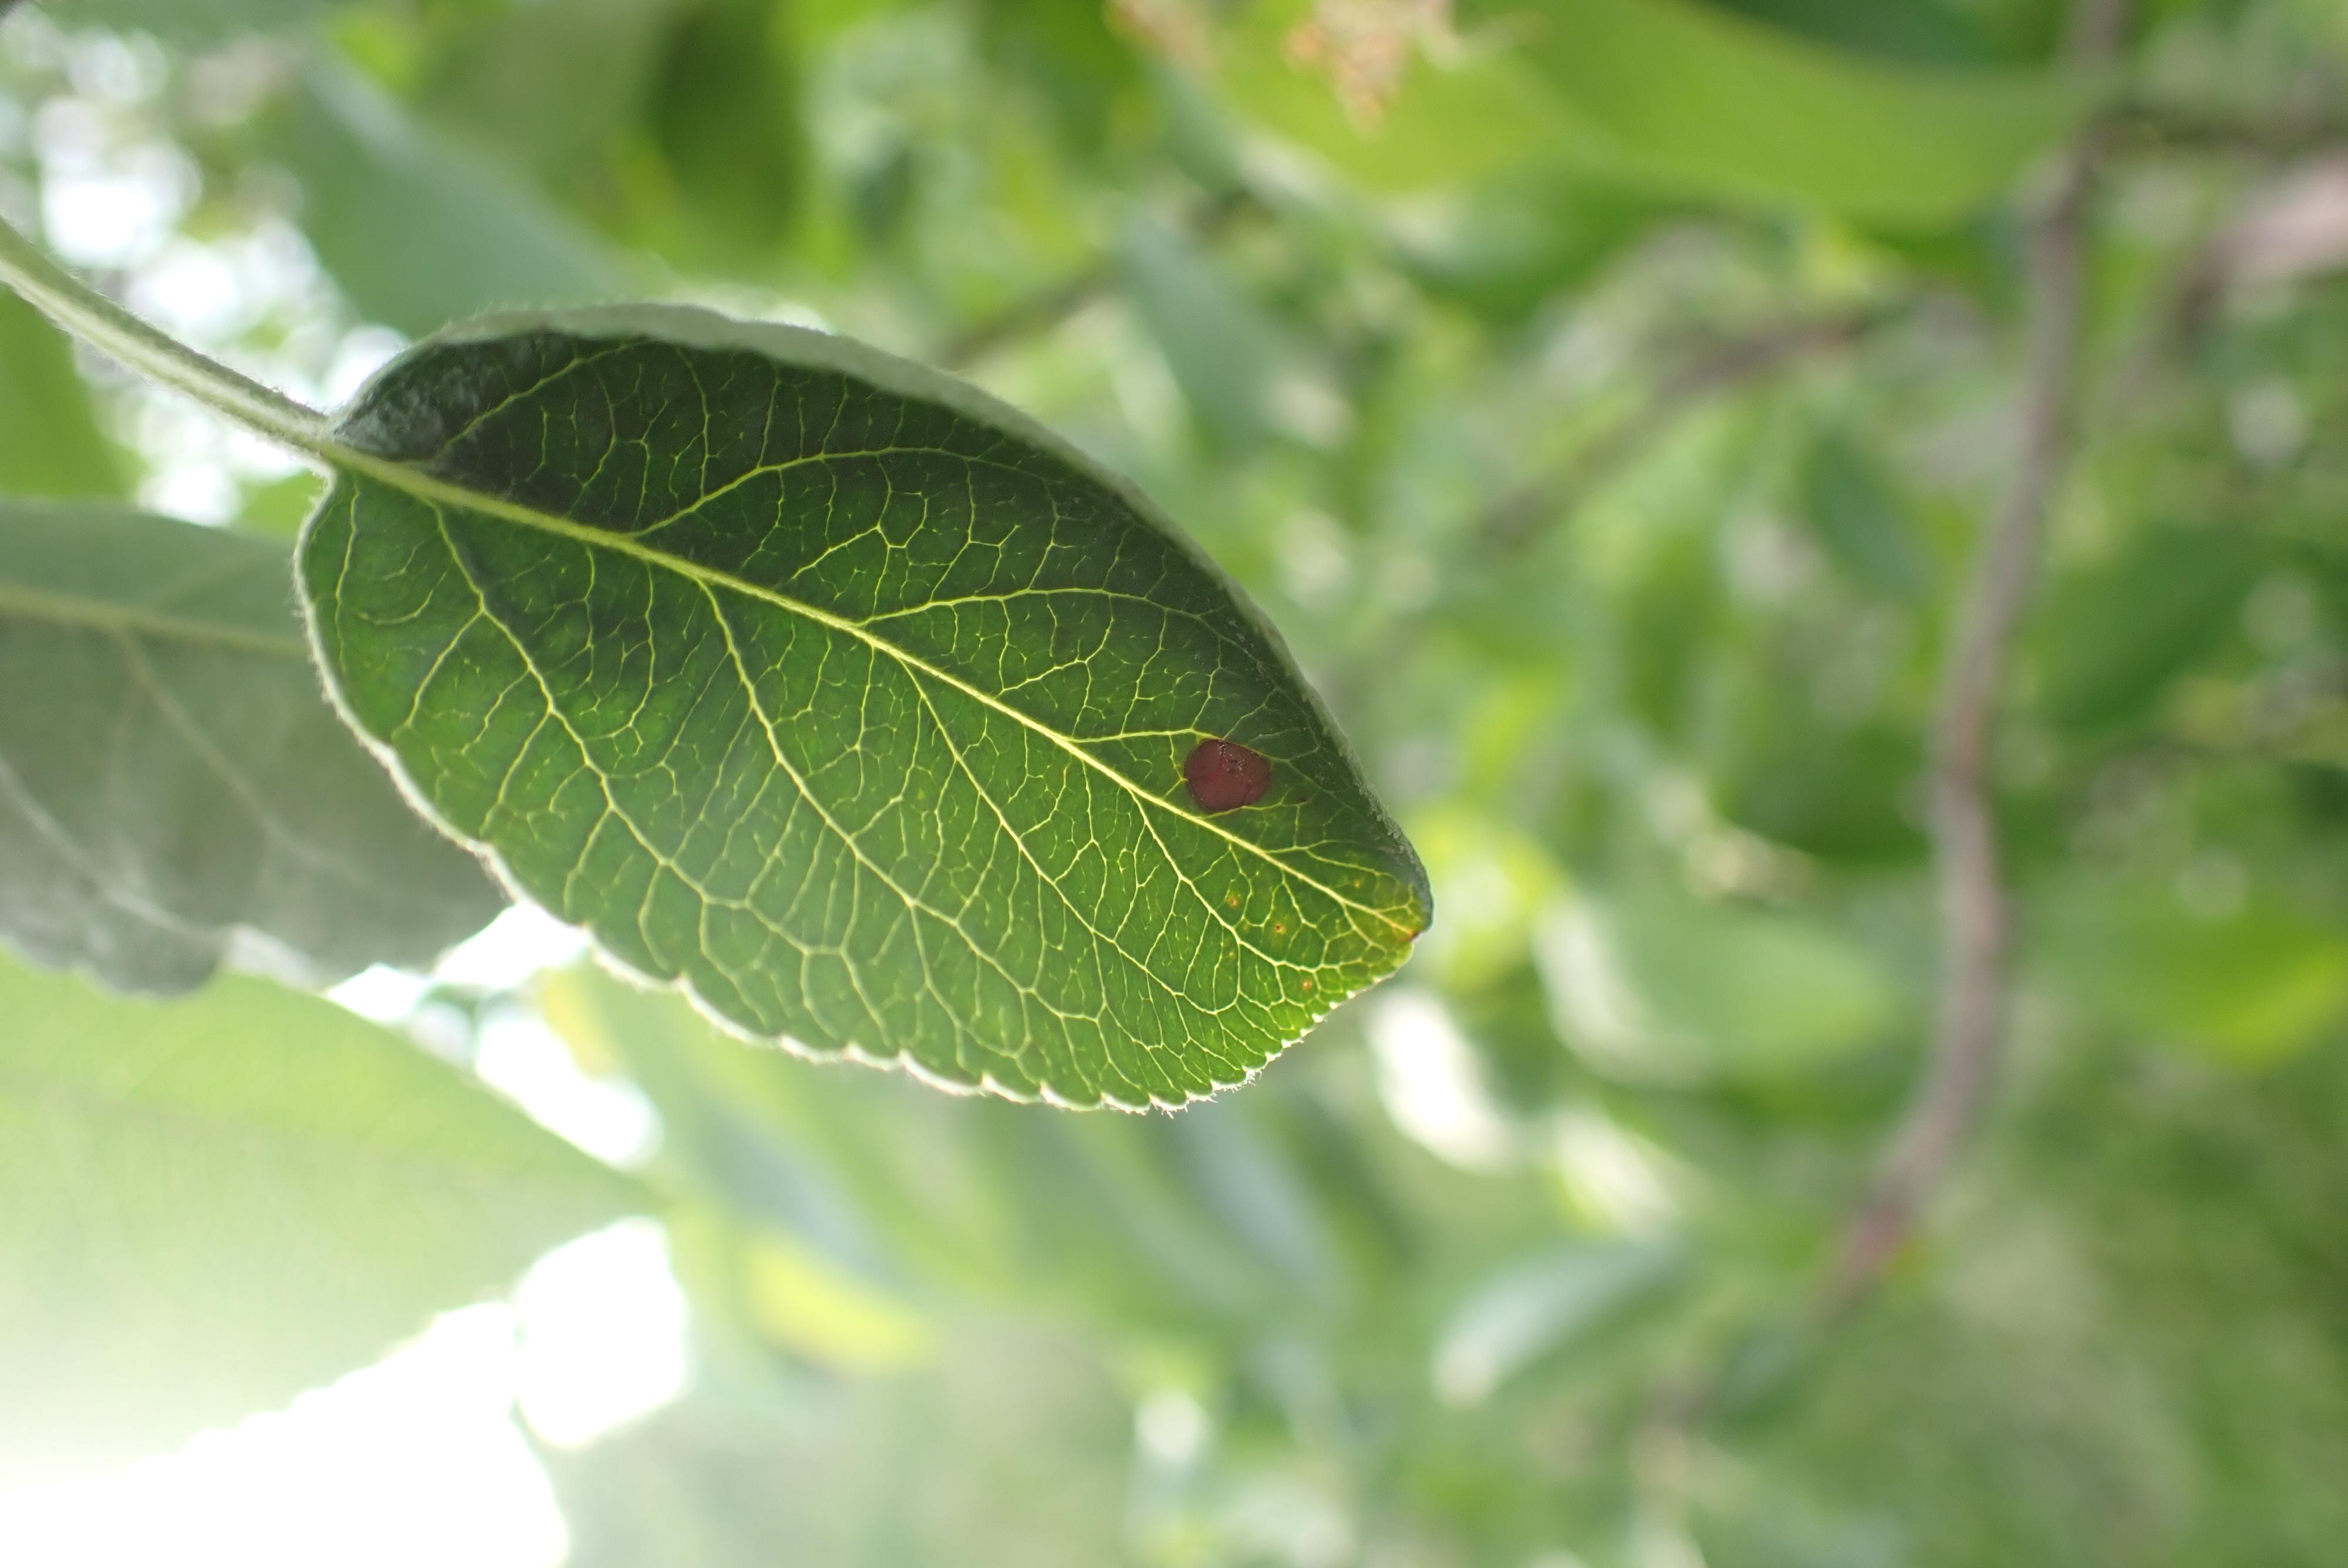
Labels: frog_eye_leaf_spot